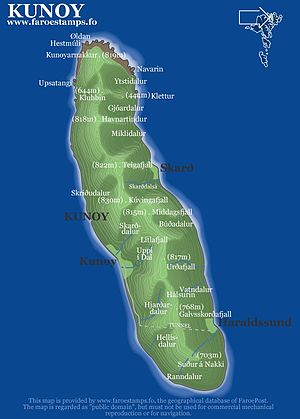
Kunoy / Plantagen
Øen Kunoy på Færøerne
Areal: 35,5 km²